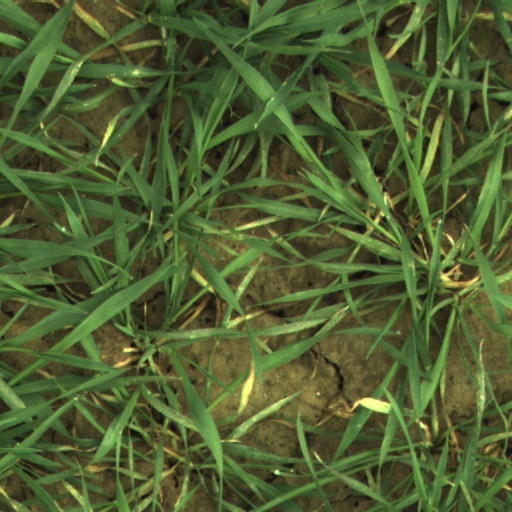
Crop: wheat